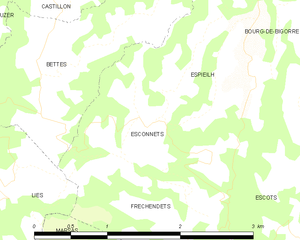
Esconnets est une commune française située dans le département des Hautes-Pyrénées, en région Occitanie.